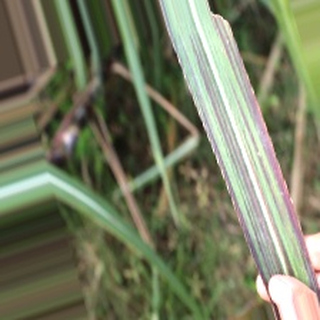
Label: sugarcane_bacterial_blight